Answer in natural language. How many Paintings are visible in the scene? Choose between the following options: 0, 1, 2, 4 or 3
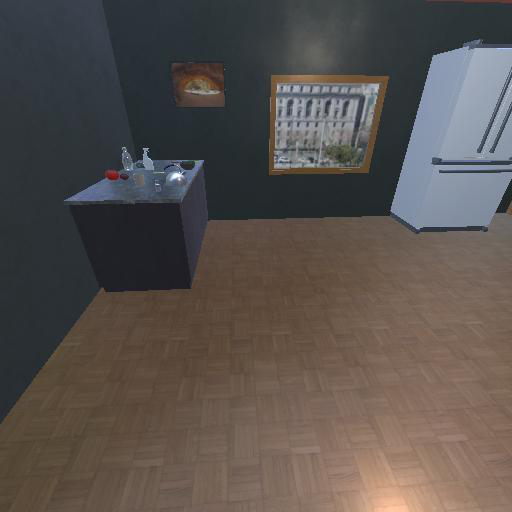
<answer>1</answer>